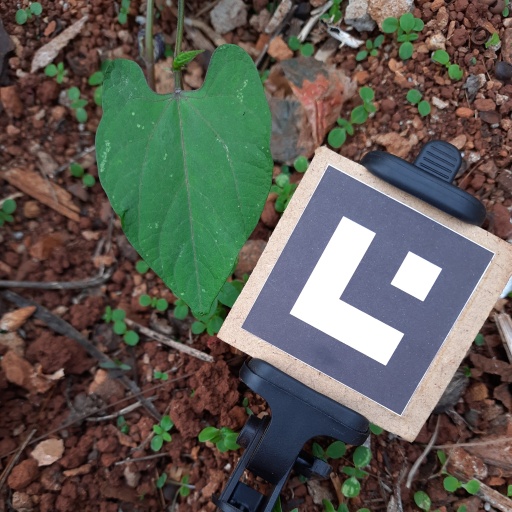
Observations: wavy surface, no eating holes, under shade